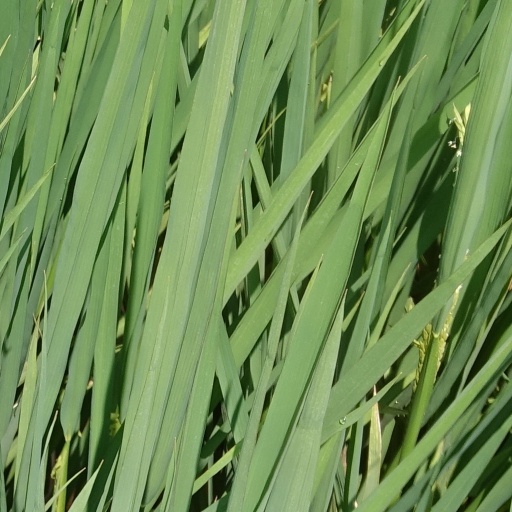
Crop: rice